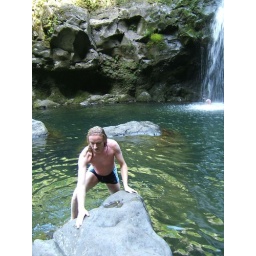
swimming in waterfalls on the road to hana